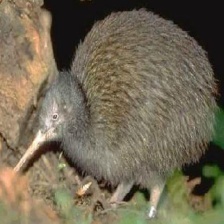
Species: KIWI
Scientific name: APTERYX